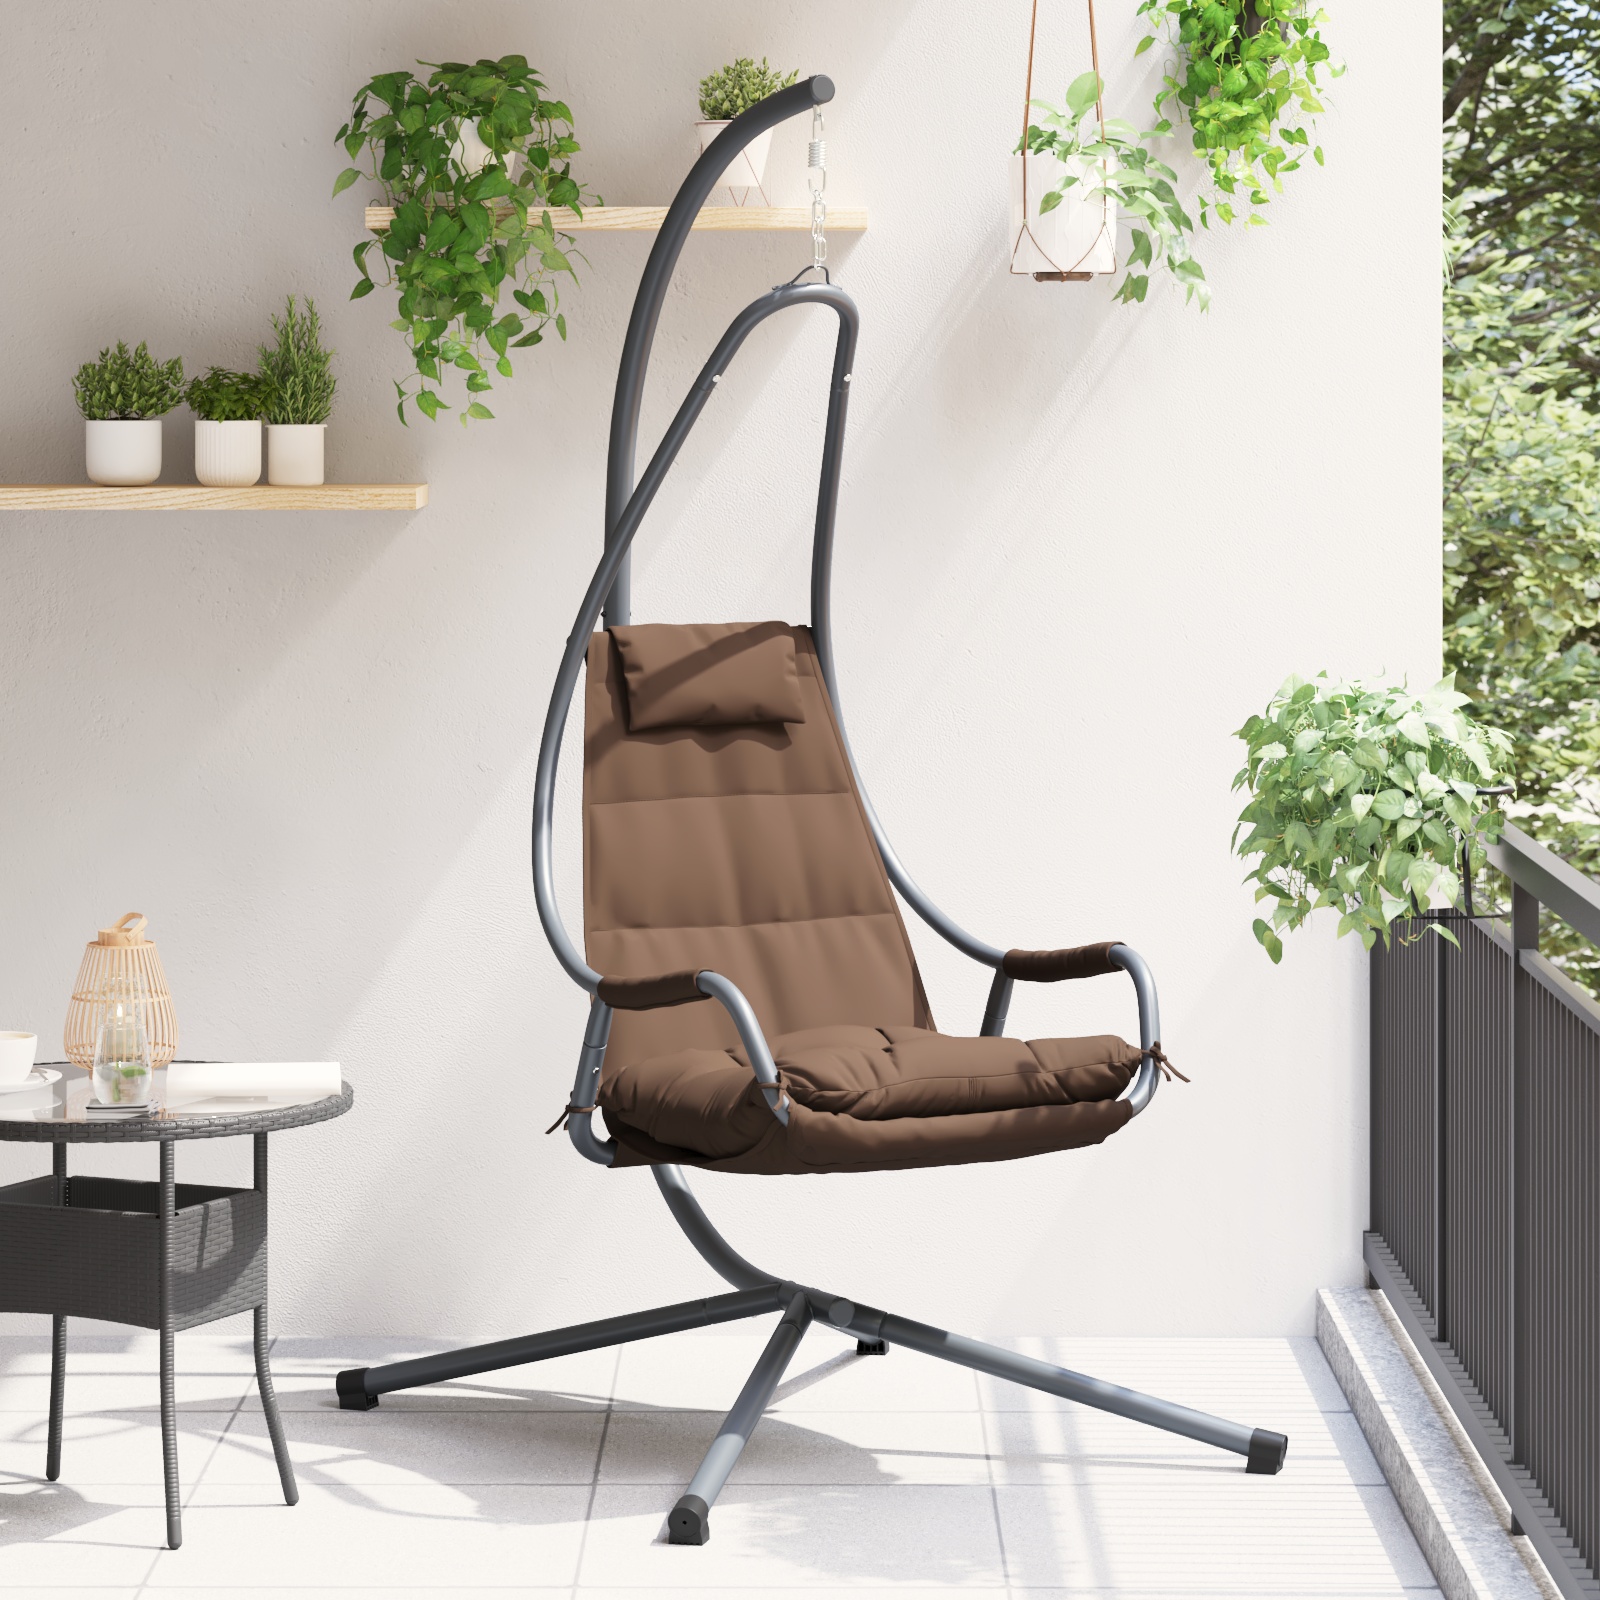
Scaun Suspendat cu Stativ și Pernă Cafea Oțel
Acest scaun suspendat e făcut pentru confort și stil modern, perfect pentru relaxare pe balcon sau patio. Cadrul din oțel de culoare cafea, plus scaunul din poliester moale, creează o atmosferă primitoare, ideală pentru serile de vară sau după-amiezile plăcute. Funcții Reglabile pe Înălțime: Savurează un confort perfect cu cotiere reglabile manual, care pot fi setate ușor la înălțimea preferată pentru o experiență de relaxare adaptată. Construcție Robustă: E fabricat din oțel dur și poliester moale, acest leagăn oferă suport solid și confort, făcându-l un must-have pentru spațiul tău de relaxare în aer liber. Aesthetică Modernă: Designul simplu se integrează bine în zona ta exterioară, aducând un aspect proaspăt care îmbunătățește balconul sau patio-ul tău. E un punct focal elegant pentru întâlnirile în aer liber. Ușor de Asamblat: Vine cu tot ce ai nevoie pentru a-l monta și cu instrucțiuni clare, așa că poți fi pregătit rapid și să începi să te bucuri de el cât mai repede! Retragere Perfectă: Creat pentru o persoană, acest scaun e ideal pentru cineva care caută o evadare liniștită în spațiul său exterior. Culoare: Maro Formă: Altele Material: Oțel Metalic Finisaj: Mat Interior/Exterior: Doar pentru exterior Camera: Jardin et terrasse Baterii Incluse: Nu Numărul Maxim de Persoane: 1 Greutate Maximă: 120 kg Dimensiuni: 95 x 105 x 195 cm (l x L x Î) Dimensiuni Min-Max: 195 Leagăne: Da Scară: Nu Perete de Urcare: Nu Conținut Livrat: Scaun Suspendat Asamblare Necesitate: Da Numărul Recomandat de Persoane pentru Asamblare: 2
Brand: vidaXL
Category: Furniture > Outdoor Furniture > Outdoor Seating > Outdoor Chairs > Swing Chairs